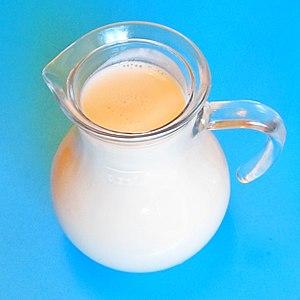
Le babeurre, lait de baratte, aussi appelé lait ribot, lait battu, lait de beurre ou lait à fermentation qualitative est un liquide blanc, au goût aigrelet, traditionnellement issu du lait frais ou fermenté après la fabrication du beurre par barattage